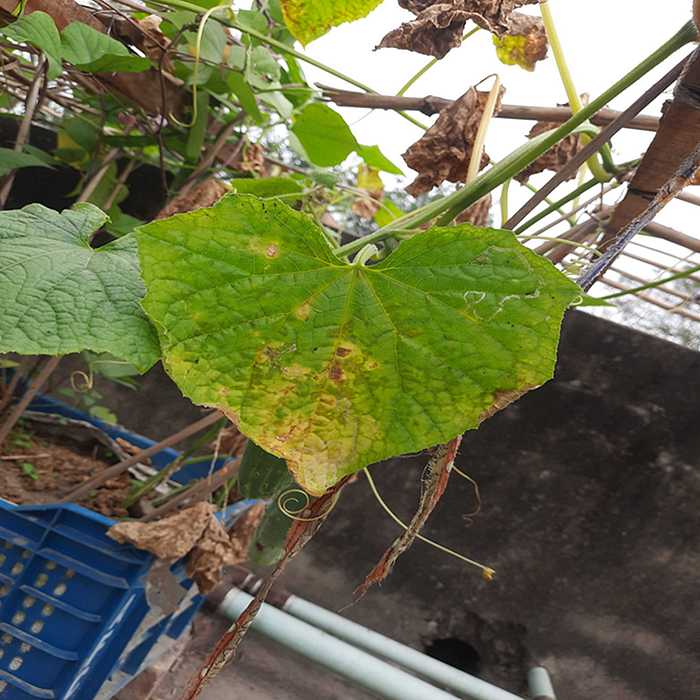
Plant: Cucumber
Label: Anthracnose lesions